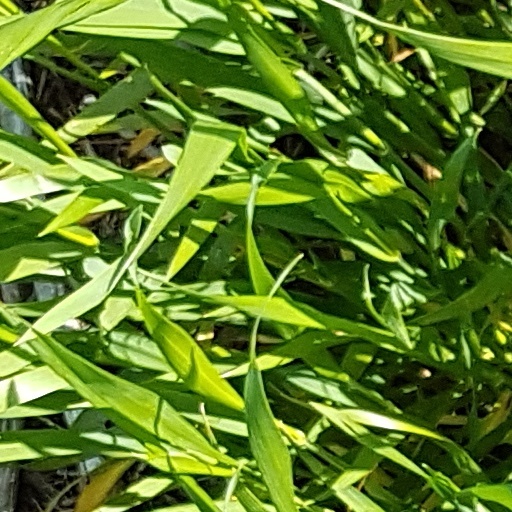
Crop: wheat